Field artillery in the American Civil War

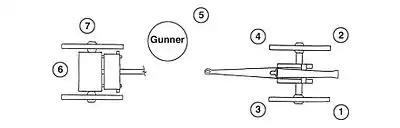

Howitzers were short-barreled guns that were optimized for firing explosive shells in a high trajectory, but also for spherical case shot and canister, over a shorter range than the guns. While field use alluded to firing at targets consisting of enemy forces arrayed in the open, howitzers were considered the weapon of choice if the opposing forces were concealed behind terrain features or fortifications. It cost about $500. Howitzers used lighter gunpowder charges than guns of corresponding caliber. Field howitzer calibers used in the Civil War were 12-pounder (4.62 inch bore), 24-pounder (5.82 inch bore), and 32-pounder (6.41 inch bore). Most of the howitzers used in the war were bronze, with notable exceptions of some of Confederate manufacture.